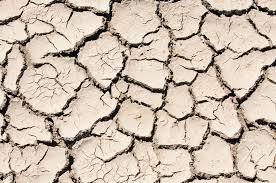
Soil type: Clay soil